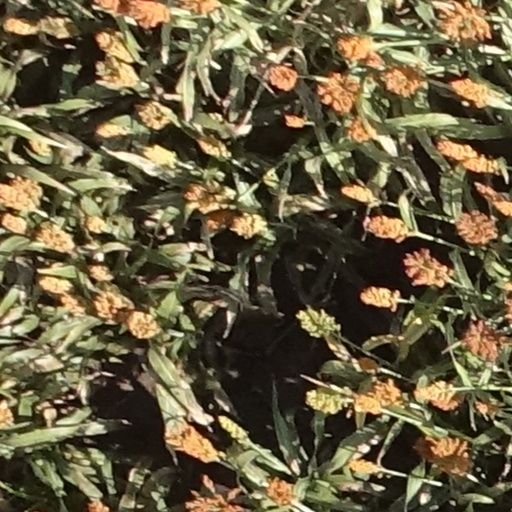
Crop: sorghum